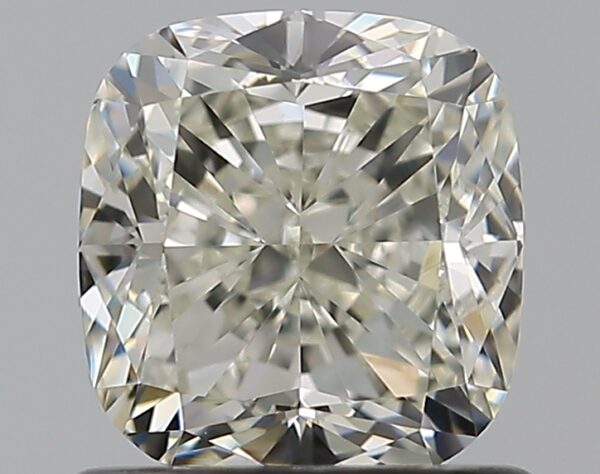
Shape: cushion
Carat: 0.9
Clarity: VVS2
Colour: J
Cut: EX
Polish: EX
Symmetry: EX
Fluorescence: N
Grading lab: GIA
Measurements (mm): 5.5 x 5.2 x 3.61